2010 Auburn Tigers football team

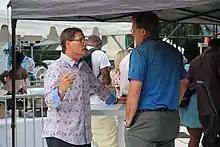
Two members of the 2010 Auburn coaching staff: Gene Chizik (left) and Gus Malzahn (right) (pictured in 2018)

Auburn came into the season against an Arkansas State team ready to show off their new spread offense. Although Auburn only surrendered 43 yards on the ground, a total of 366 yards offensively were given up by a soft Auburn defense. Arkansas State quarterback Ryan Aplin threw for 278 yards while completing 28 of 42 passes. However, Auburn's offense shined despite very basic playcalling. New quarterback Cam Newton set a school record for quarterbacks running the ball with 171 yards on the ground, as well as 186 yards passing, while completing 9 of 14 passes. Also, true freshman running back Michael Dyer ran 14 times for 95 yards in an impressive college debut.